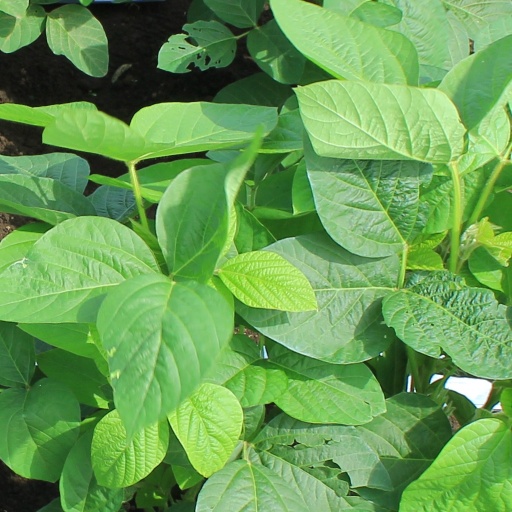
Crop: soybean